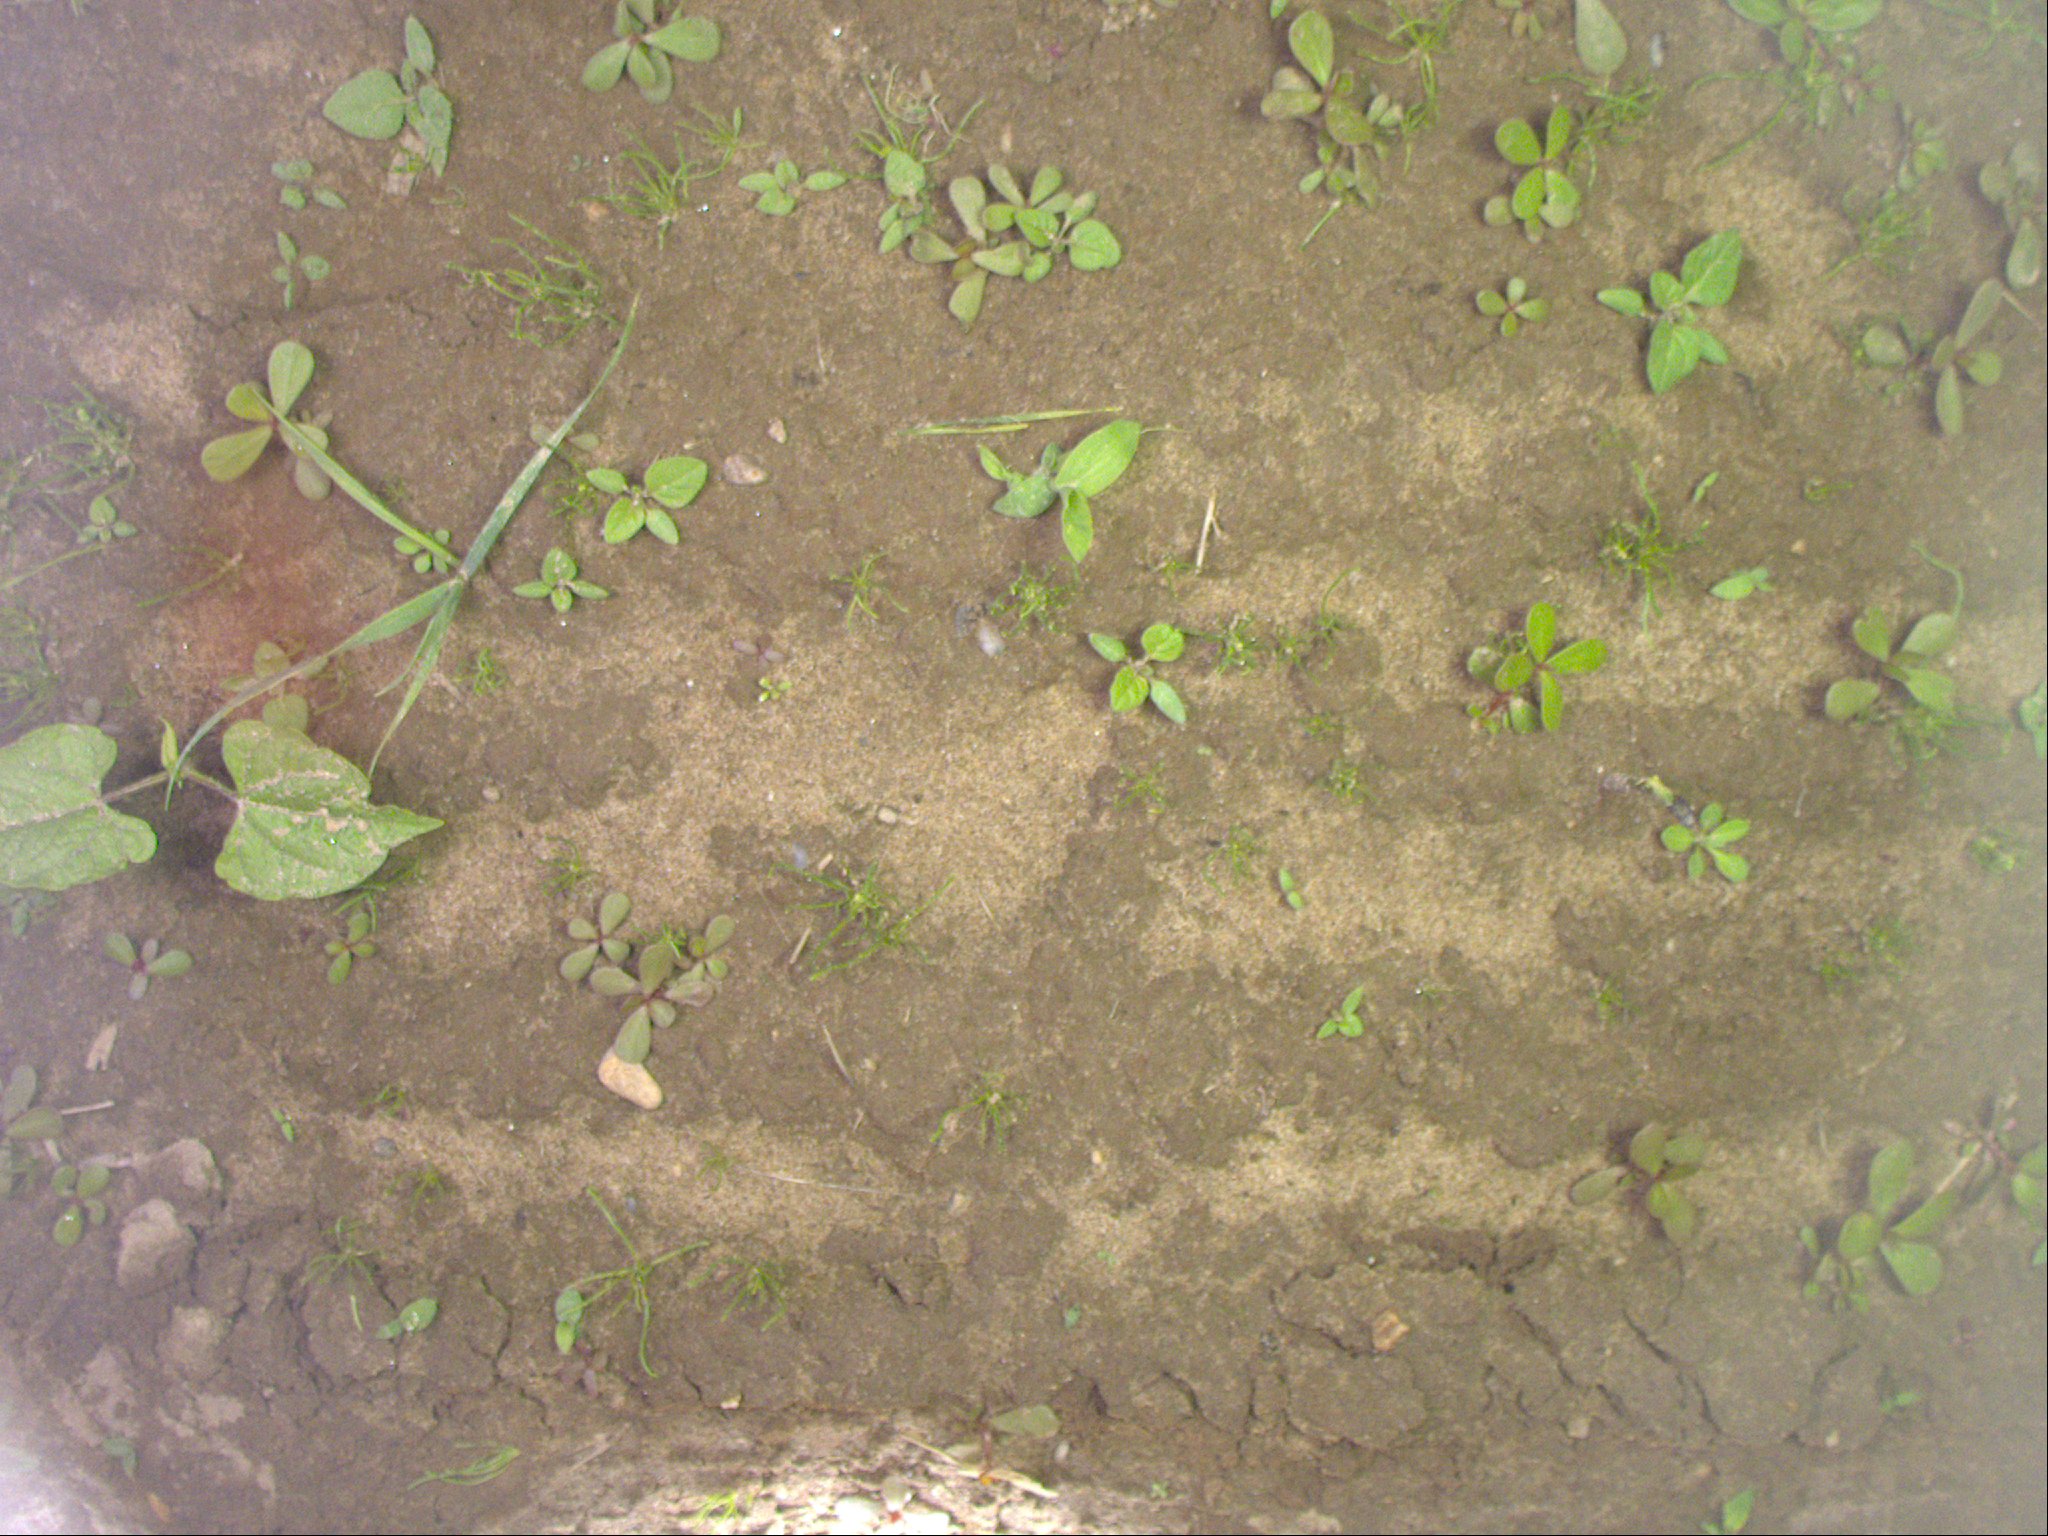
Crop: bean
Objects: bean, stem_bean